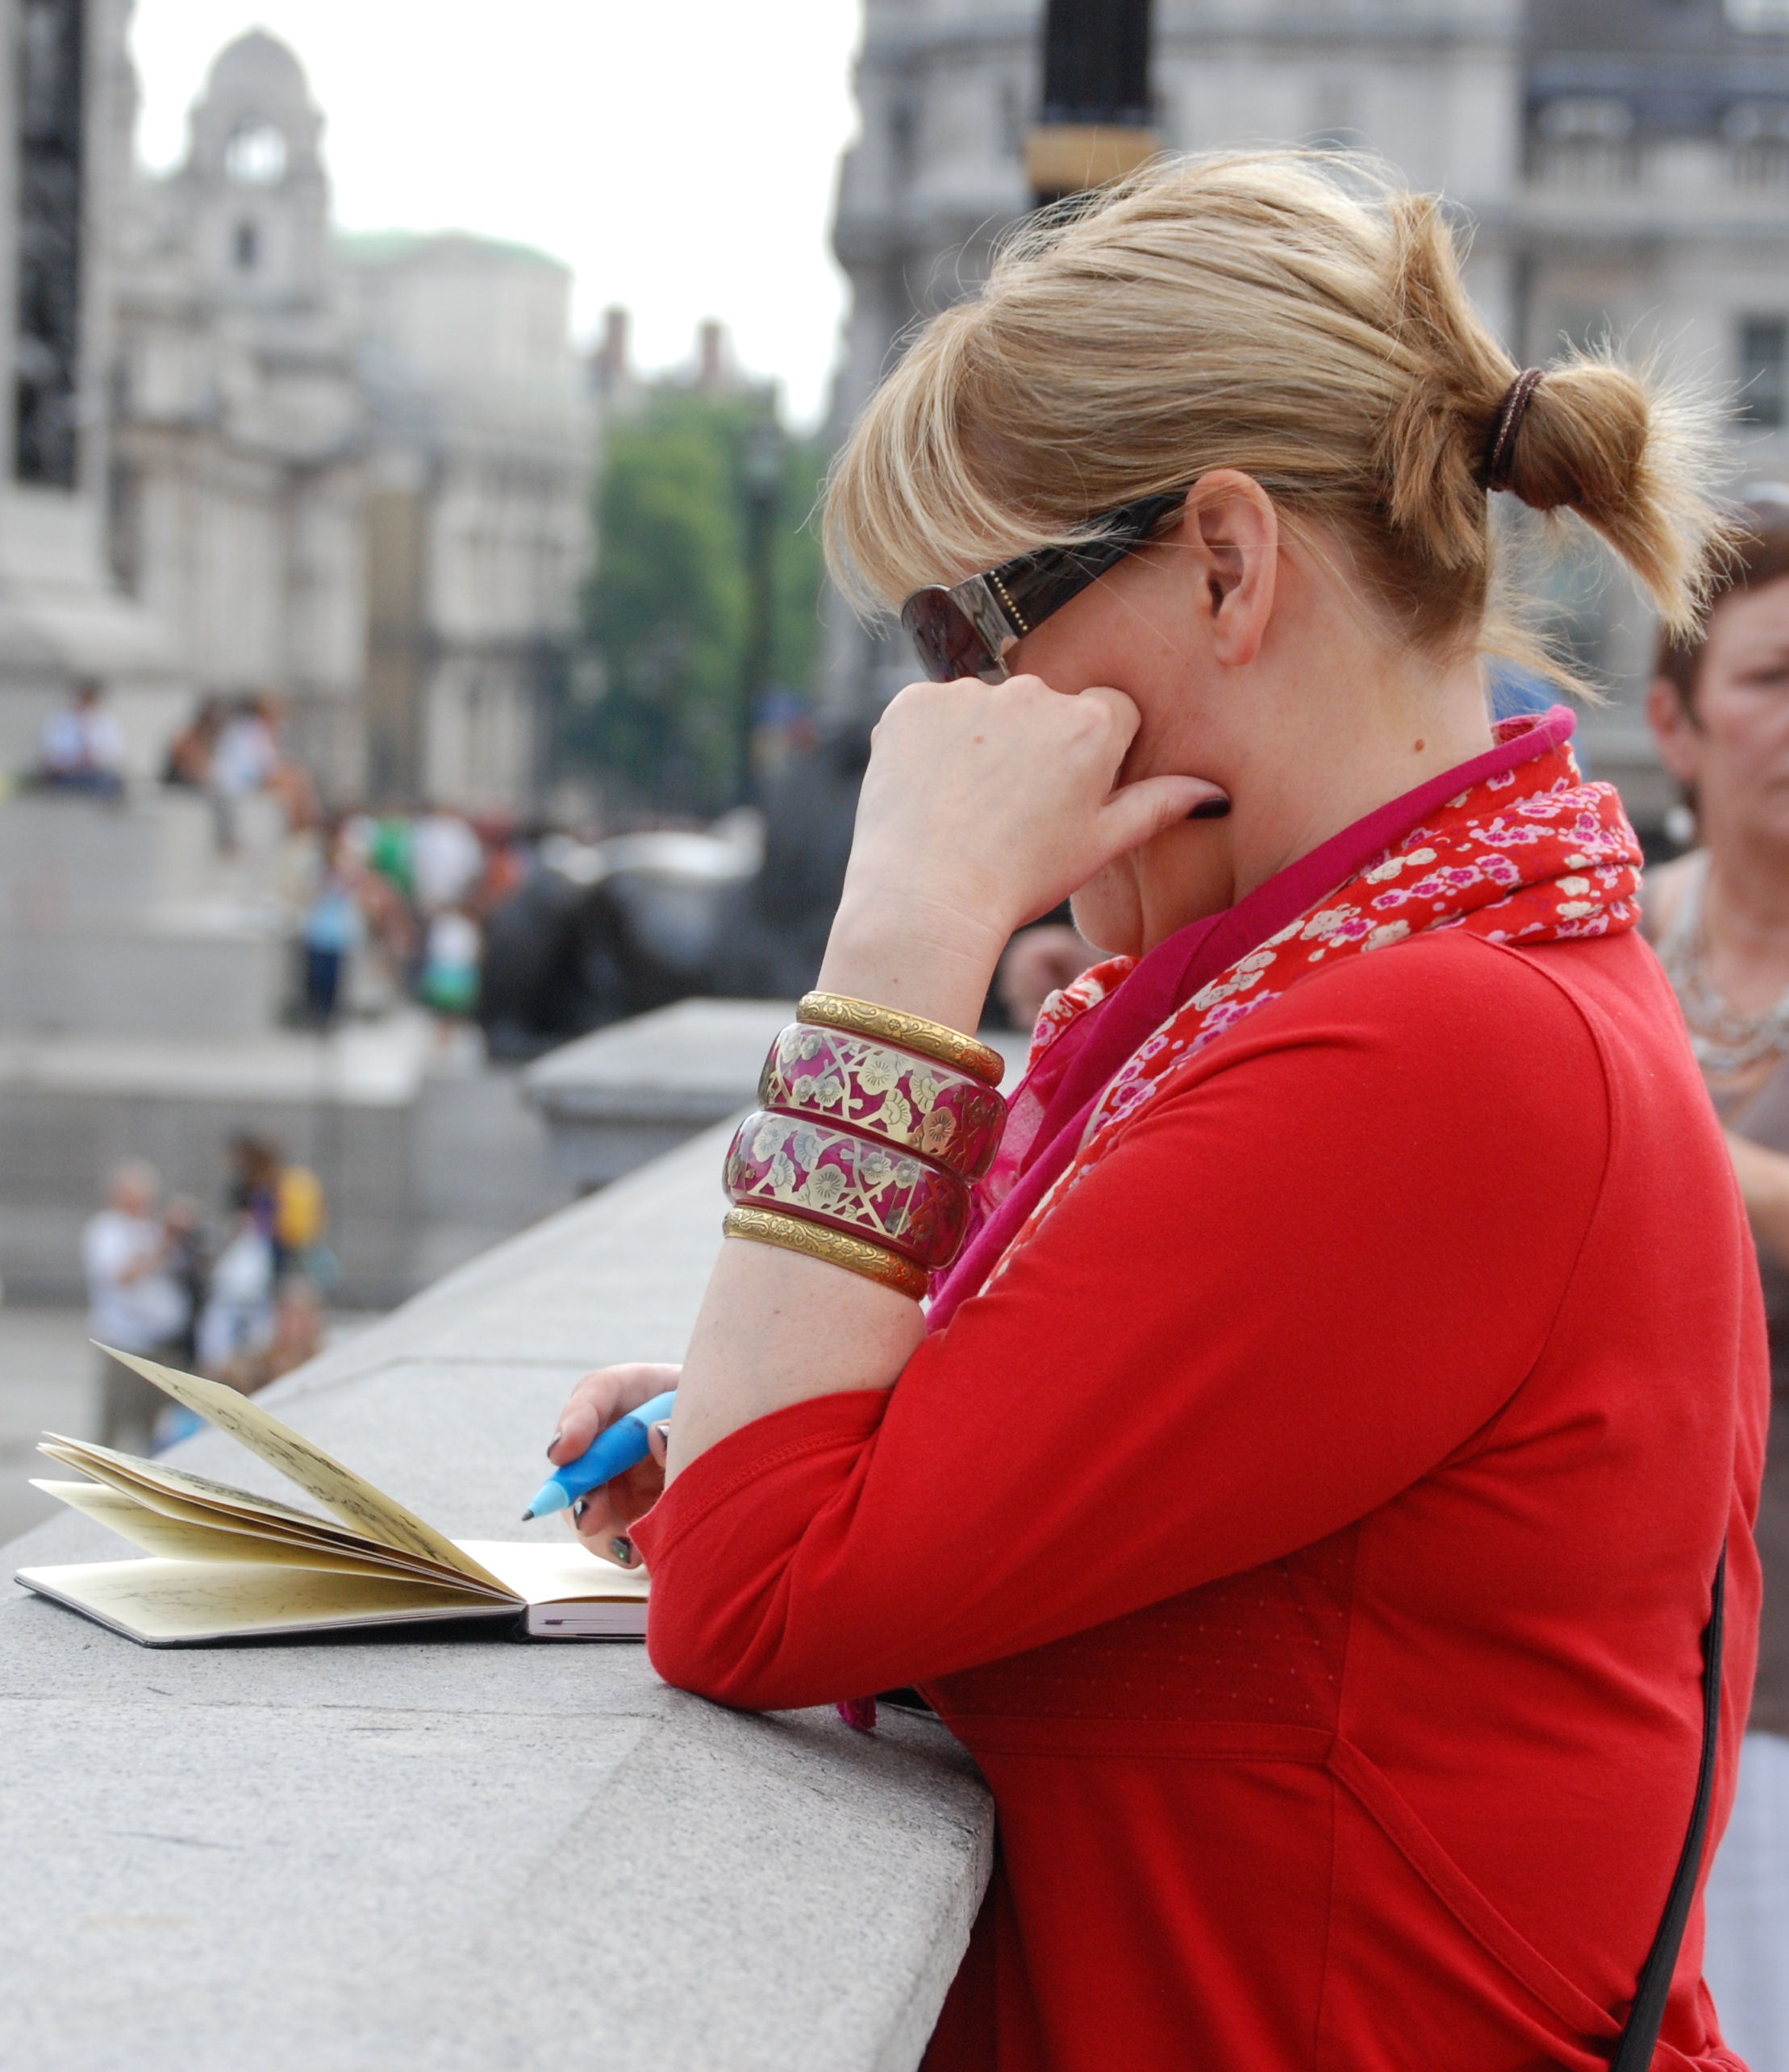
hand, person, creative, woman, pen, diary, female, thinking, red, artist, clothing, lady, human body, drawing, glasses, interaction, photo shoot, sketching